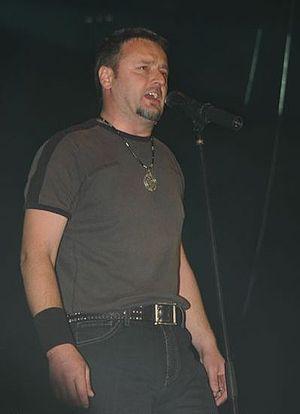
Marko Perković plus connu sous son nom de scène « Thompson » est un chanteur ethno-rock croate populaire. Chanteur, auteur et compositeur, il a récupéré le nom du groupe Thompson dont il était le membre principal. Il est accompagné du batteur Tiho Orlić et de deux autres musiciens. Le nom de son groupe vient de Thompson.